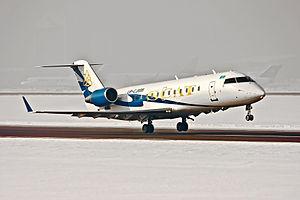
La SCAT est une Compagnie aérienne dont le siège est à l'Aéroport international de Chimkent au Kazakhstan.